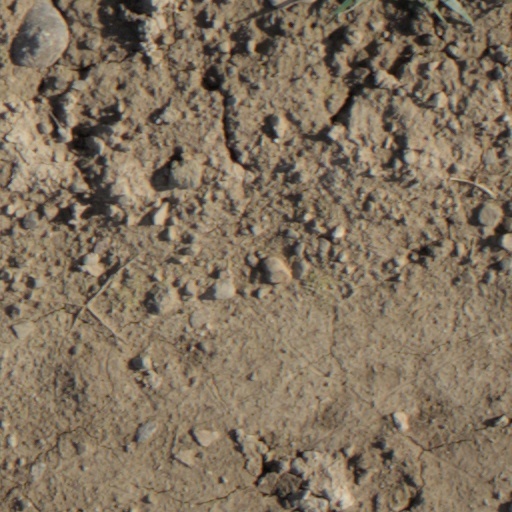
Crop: wheat